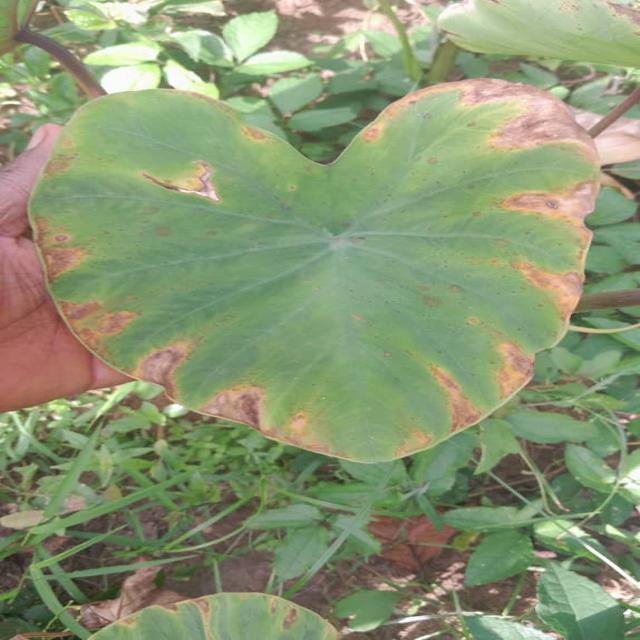
Label: Mid_Blight